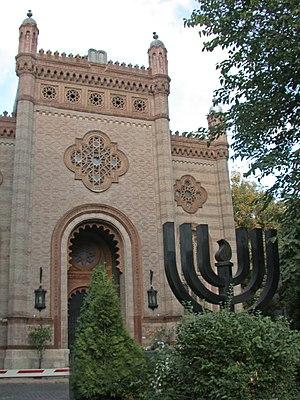
L'histoire de Bucarest va des premières traces d'occupation humaine sur le territoire de la ville jusqu'à la période moderne. Après avoir été capitale de la Valachie à partir de 1655, la ville est depuis 1859 capitale de la Roumanie. Son aspect général est éclectique : des séismes, incendies et invasions à répétition ont plusieurs fois détruit la ville, des plans d'ensemble ont parfois été élaborés et plusieurs ont été commencés au XVIᵉ siècle sous le règne du voïvode Mircea V Ciobanul, au XIXᵉ siècle, dans la période de l'entre-deux guerres et sous le régime communiste, mais en raison des vicissitudes historiques aucun n'a été mené à son terme, et les architectes ne tiennent en général compte que de leurs propres idées ou commandes, pas du paysage urbain ni des styles ou des monuments présents alentour.
L’histoire des Juifs en Roumanie ou le territoire qui lui correspond est plus que bimillénaire. Située aux confins de l’Empire romain d’Orient dont elle tire son nom, la Roumanie compte originellement quelques familles juives de culture grecque. Des familles séfarades s’y installent au xviᵉ siècle, venues de l’Empire ottoman voisin mais c’est surtout avec l’arrivée d’immigrants ashkénazes au xixᵉ siècle que la communauté juive devient significative, sous l’angle démographique comme économique ou culturel. Fortement éprouvés par divers massacres au cours de la Seconde Guerre mondiale, les Juifs quittent massivement la Roumanie après celle-ci, émigrant principalement dans l’État d’Israël.
La Roumanie est une république laïque en ce sens que, constitutionnellement, l'État et les communautés religieuses sont indépendants les uns des autres, mais cette séparation est plus proche du système existant au Québec, en Belgique, en Suisse et dans les trois départements français d'Alsace-Moselle, que de la « laïcité à la française ». En effet, l'État rémunère les membres des clergés des religions qu'il reconnaît, et des cours de religion au choix sont offerts par l'école publique. L'État roumain reconnait 18 dénominations sur la trentaine que compte le pays. Les autres confessions sont considérées comme des sectes et ne bénéficient pas des mêmes avantages.
La synagogue chorale de Bucarest, située 9 strada Sf. Vineri, sector 3, est la plus grande synagogue de Bucarest. Construite en 1864-1866, elle a été rénovée en 1932 et 1945.